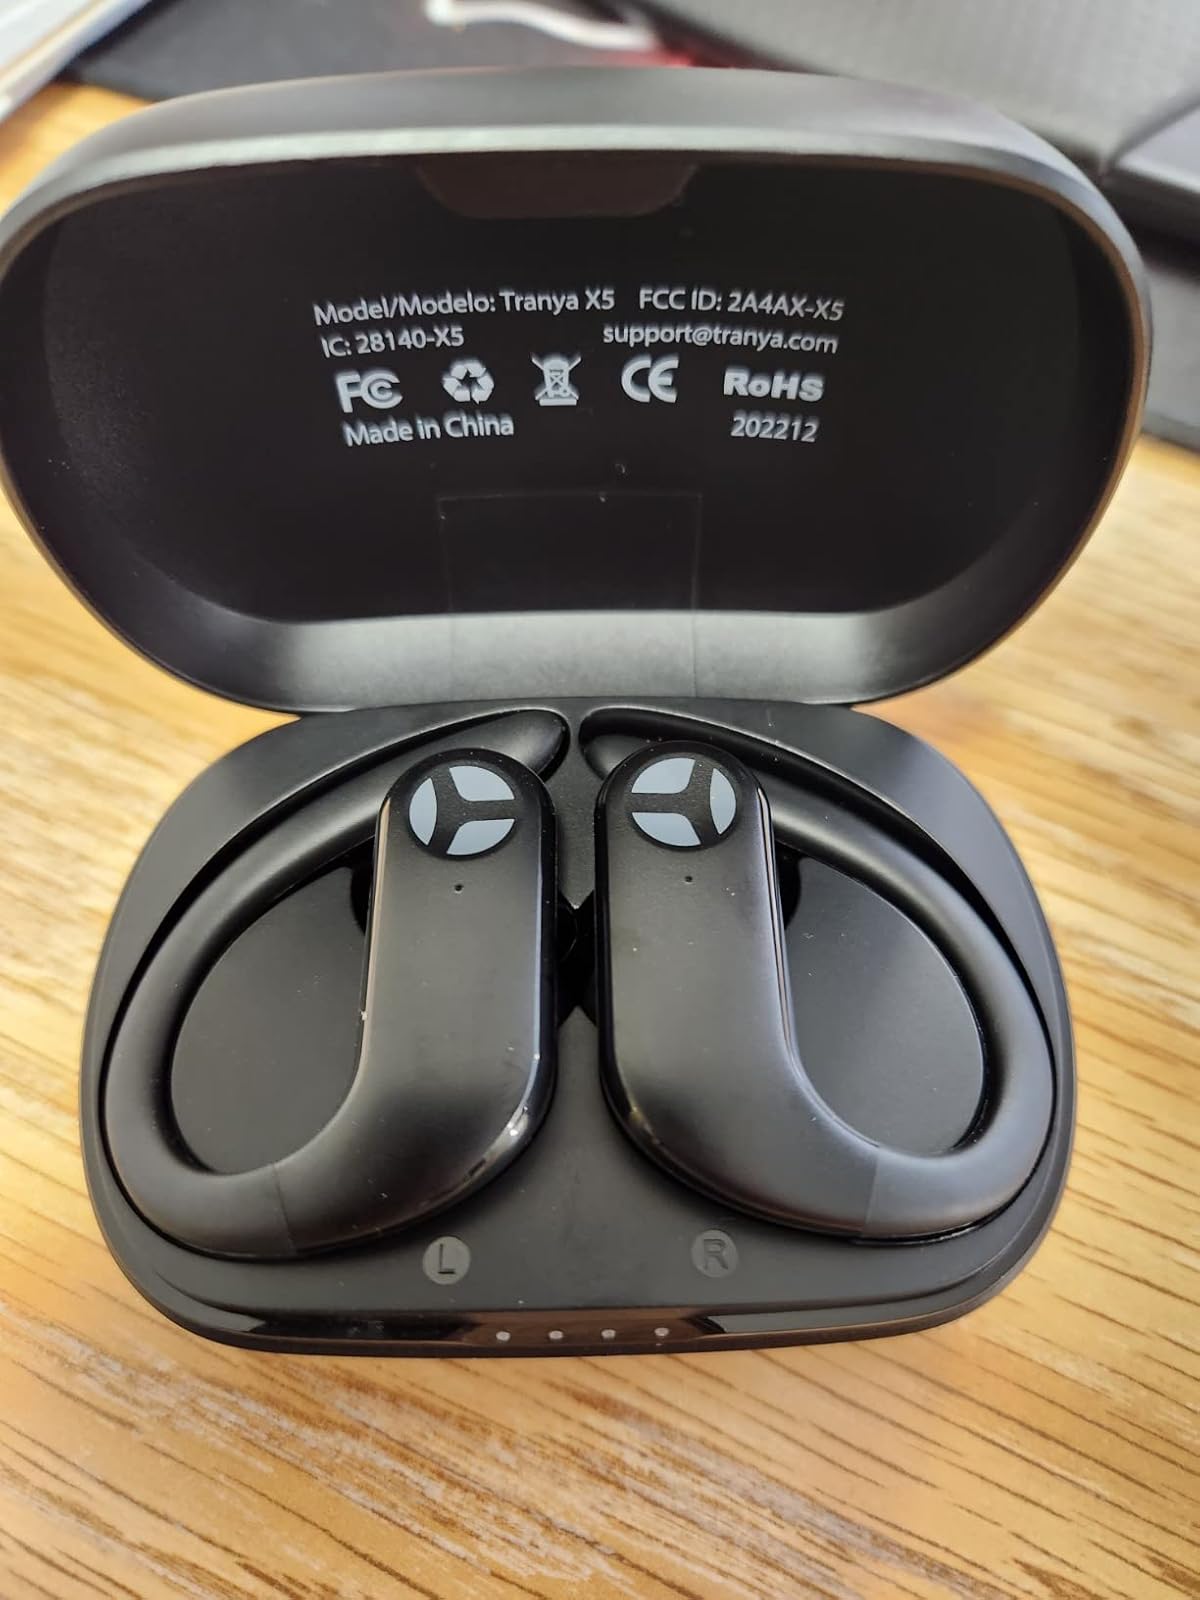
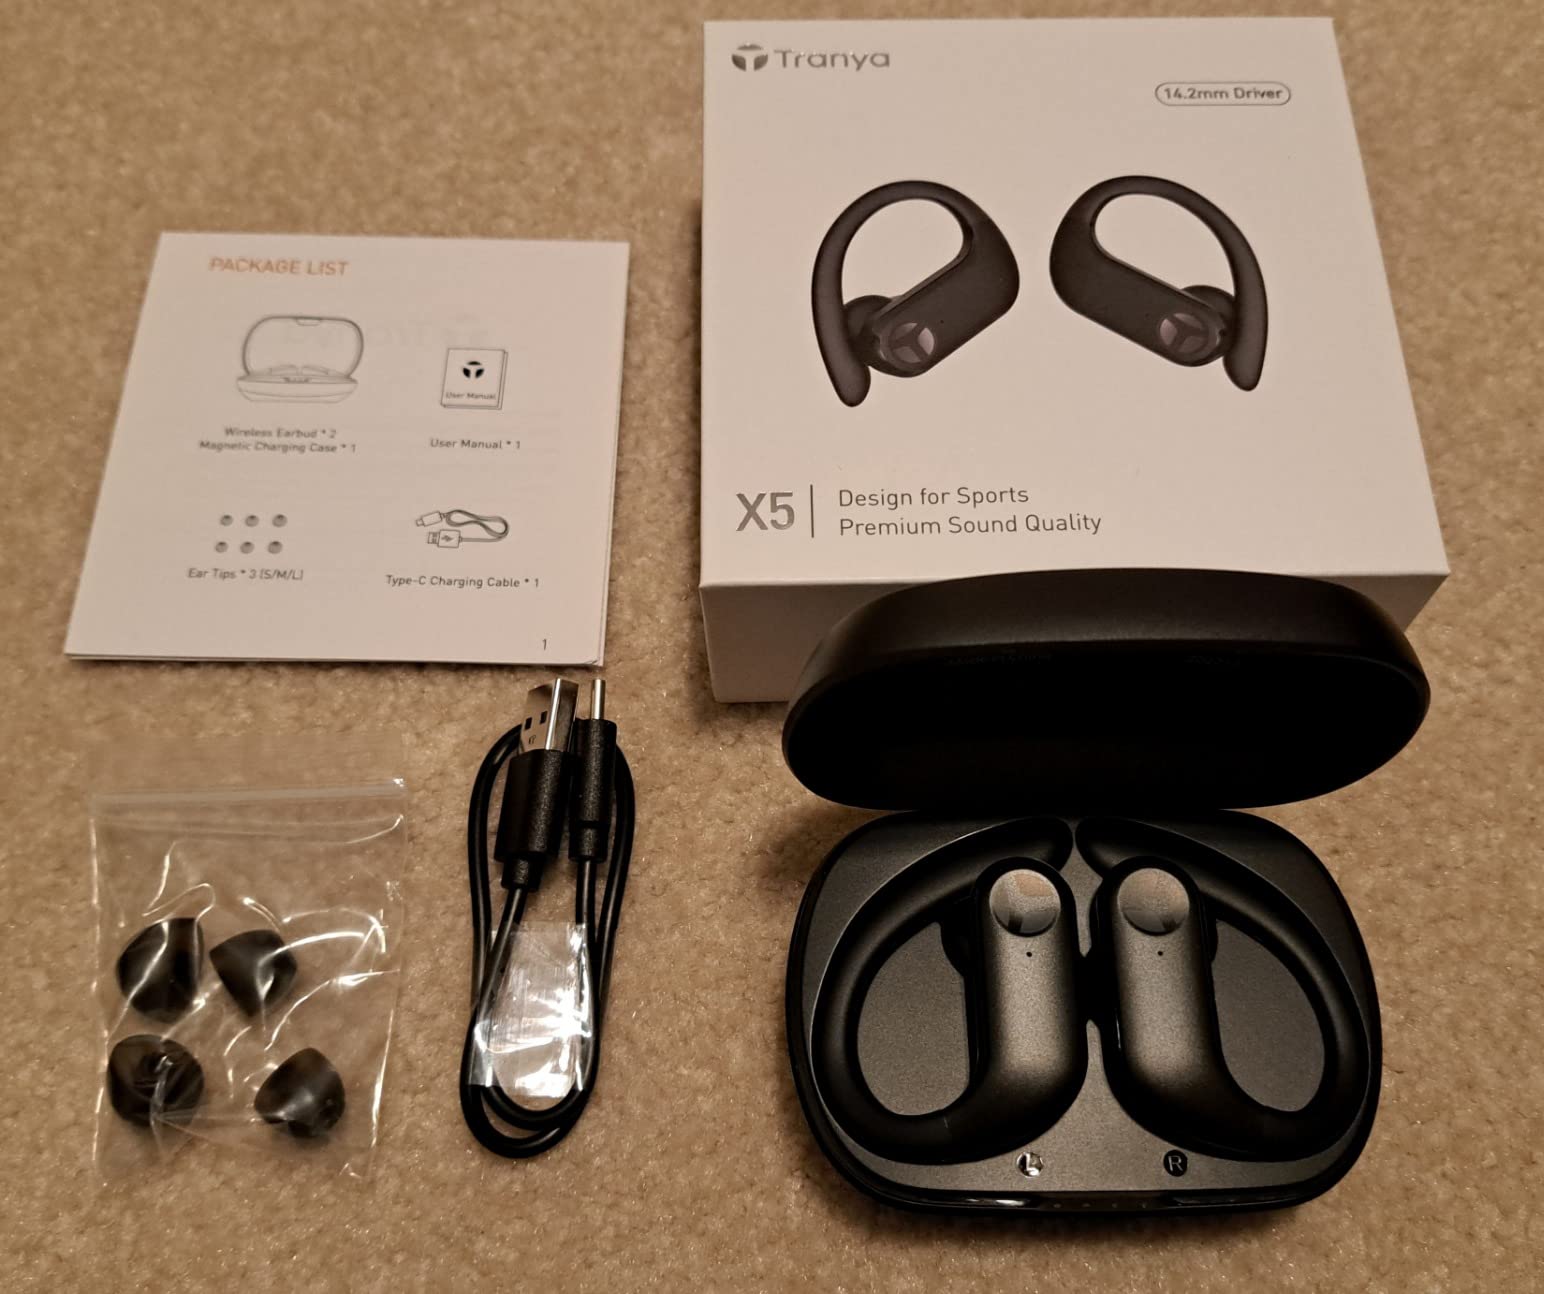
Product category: earbuds
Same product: yes